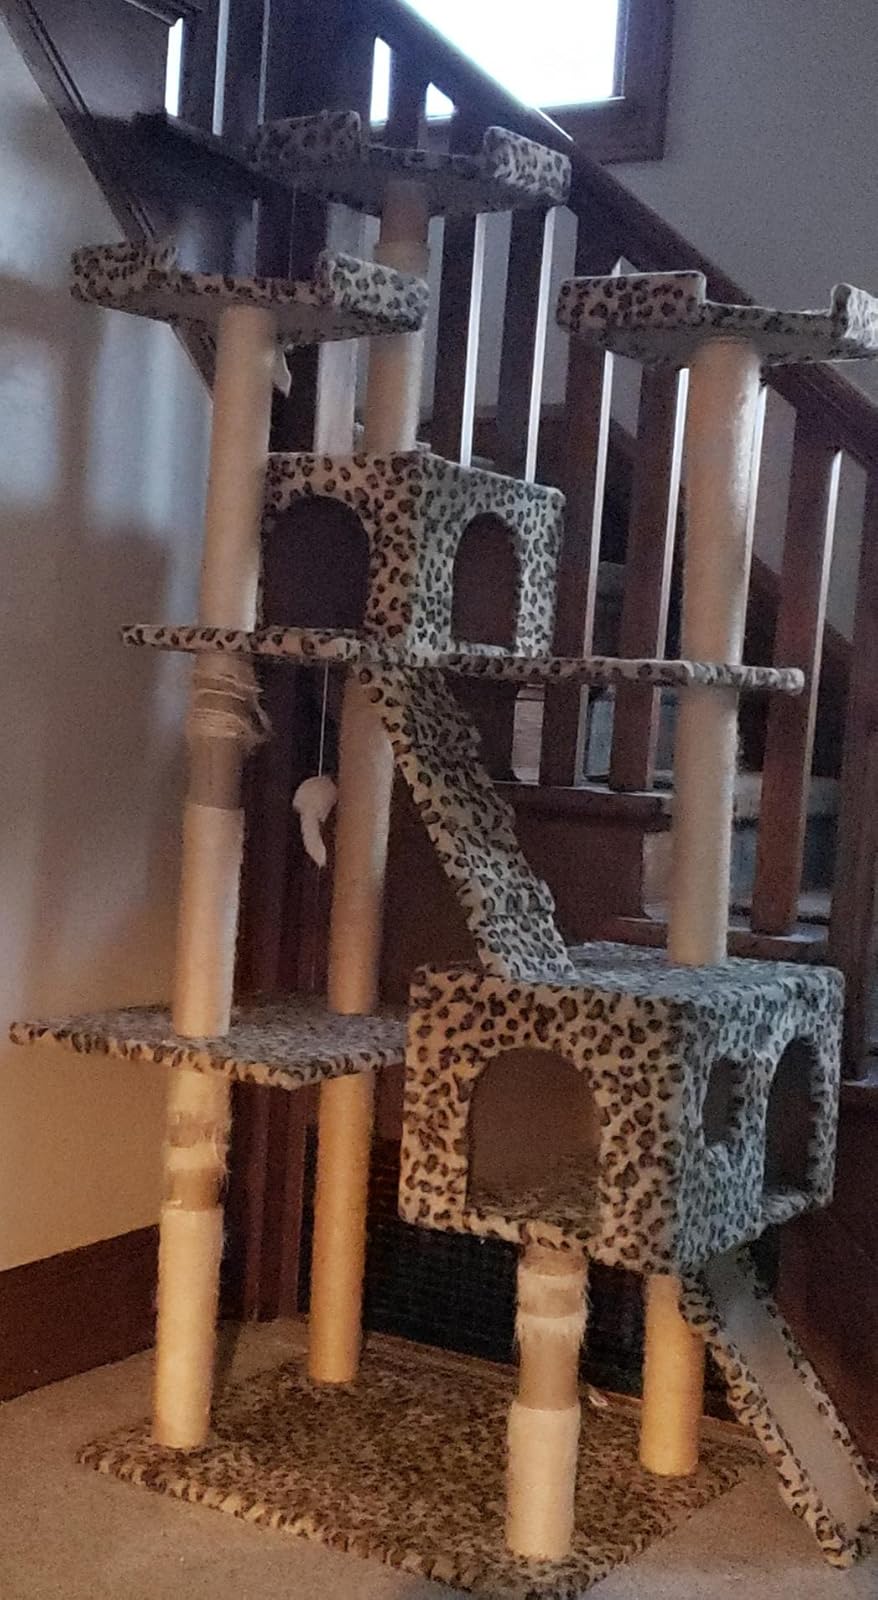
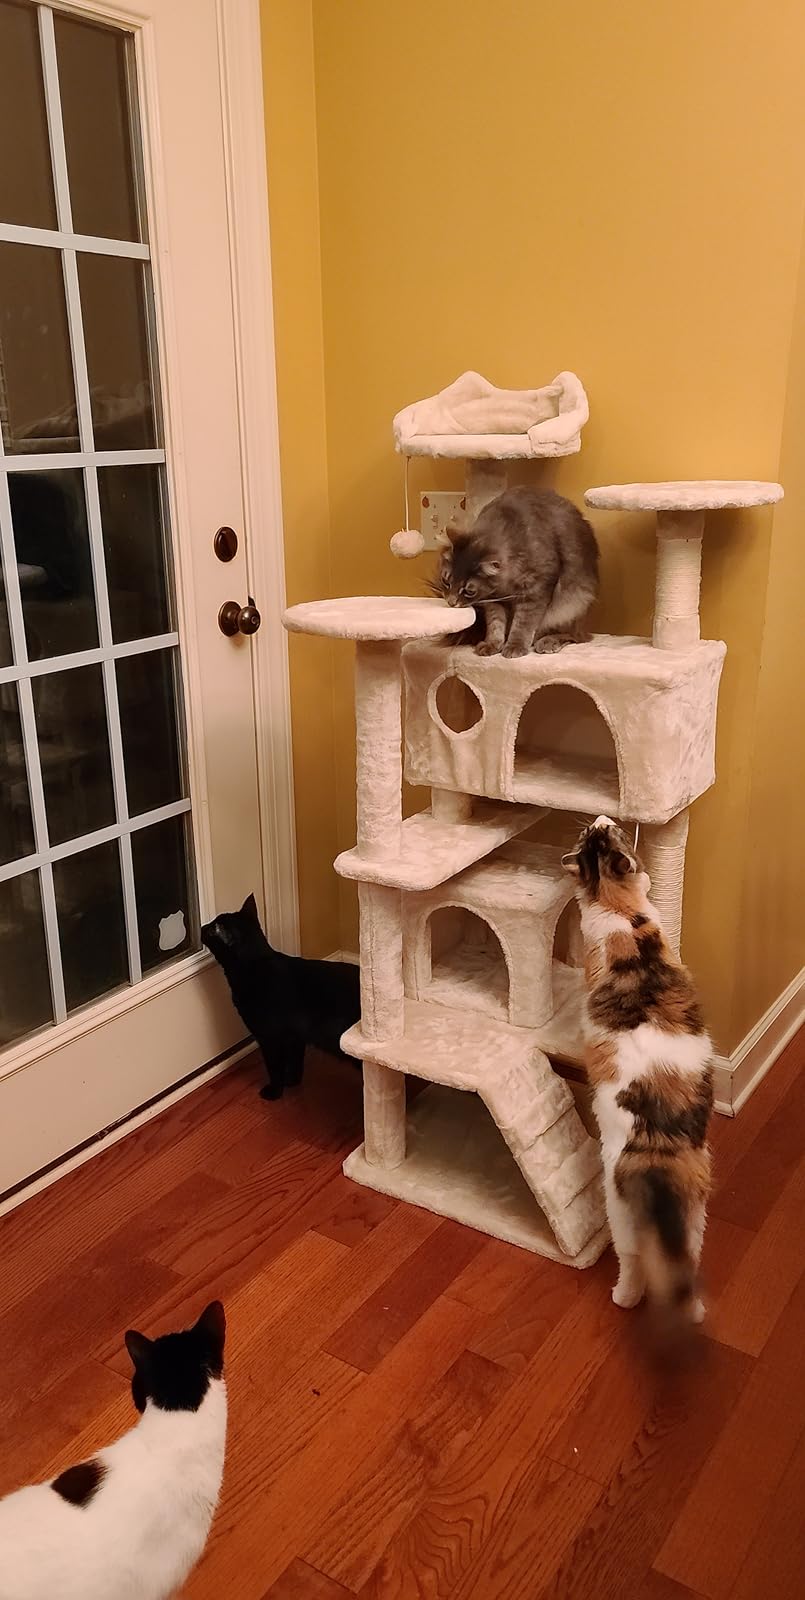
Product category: items_cat tree
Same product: no